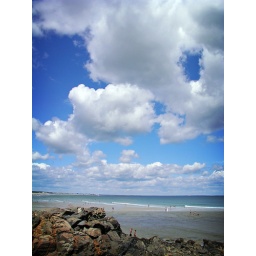
Clouds over the beach behind the rocks